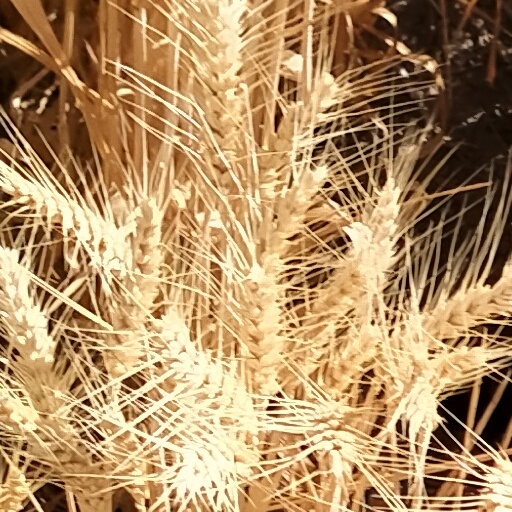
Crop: wheat